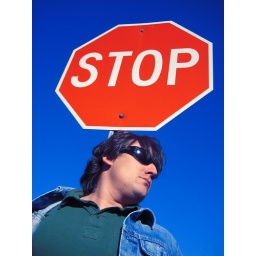
My husband Matt.... we were walking around and thought the stop sign could be a cool &amp;quot;prop&amp;quot; :)